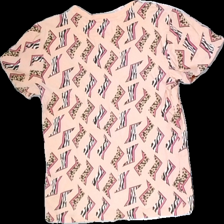
View: back
Type: T-shirt
Category: Children
Brand: Adidas
Colors: Pink, Beige, Black, Multicolor
Material: 100% Cotton
Pattern: Other
Cut: Regular
Size: 170
Season: All
Trend: Sports
Damage: Crooked seams and damaged print
Price range: <50
Recommended usage: Export